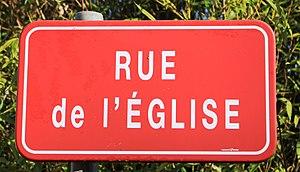
Rue du village de Trouley-Labarthe (Hautes-Pyrénées)
Trouley-Labarthe est une commune française située dans le département des Hautes-Pyrénées, en région Occitanie.